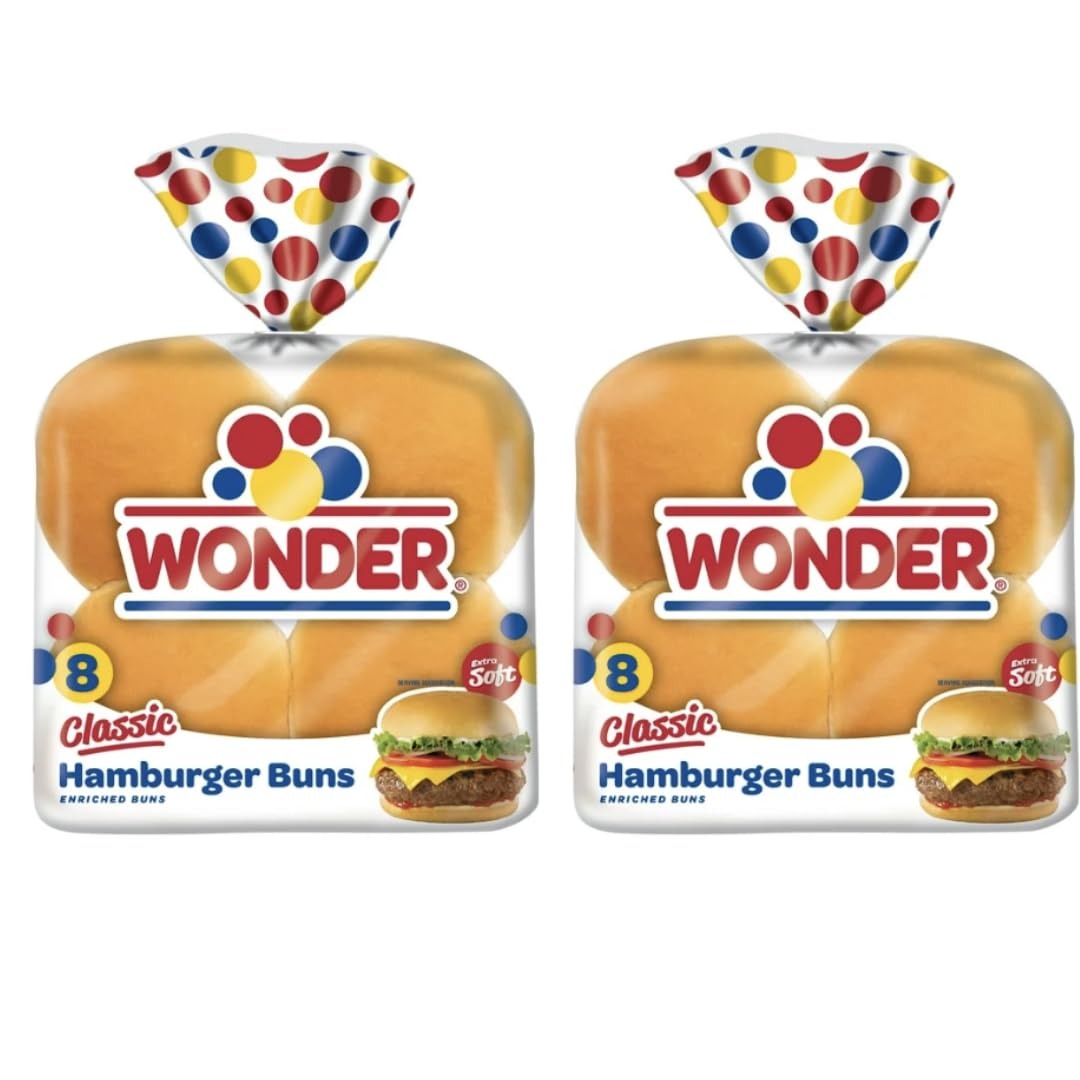
Item Name: generic Wonder Bread Classic Extra Soft White Bread Hamburger Buns, 15 oz, 8 Count (PACK OF 2)
Bullet Point 1: Extra Soft Texture: Wonder Bread's classic recipe ensures that these hamburger buns are extra soft and tender, providing a delightful eating experience with every bite.
Bullet Point 2: Versatile Usage: These hamburger buns are perfect for serving with your favorite burgers, chicken sandwiches, BBQ pulled pork, or any other sandwich creation you desire.
Bullet Point 3: Convenient Packaging: Each pack contains 8 hamburger buns, providing plenty for family meals, parties, or gatherings. With two packs included in this set, you'll have a total of 16 buns to enjoy.
Bullet Point 4: Trusted Brand: Wonder Bread has been a beloved household name for generations, known for its quality and delicious taste. You can trust Wonder Bread Classic Hamburger Buns to deliver the same excellence that has made Wonder Bread a favorite for decades.
Product Description: Introducing Wonder Bread Classic Extra Soft White Bread Hamburger Buns, the perfect choice for your favorite burgers and sandwiches! Each pack includes 8 hamburger buns, totaling 16 buns in this convenient two-pack. Made with Wonder Bread's classic extra soft white bread recipe, these hamburger buns offer a fluffy texture and delicious taste that will elevate any meal. Whether you're grilling burgers for a backyard barbecue or preparing sandwiches for a family picnic, Wonder Bread Classic Hamburger Buns are sure to be a hit.
Value: 1.0
Unit: Ounce

Price: 11.51